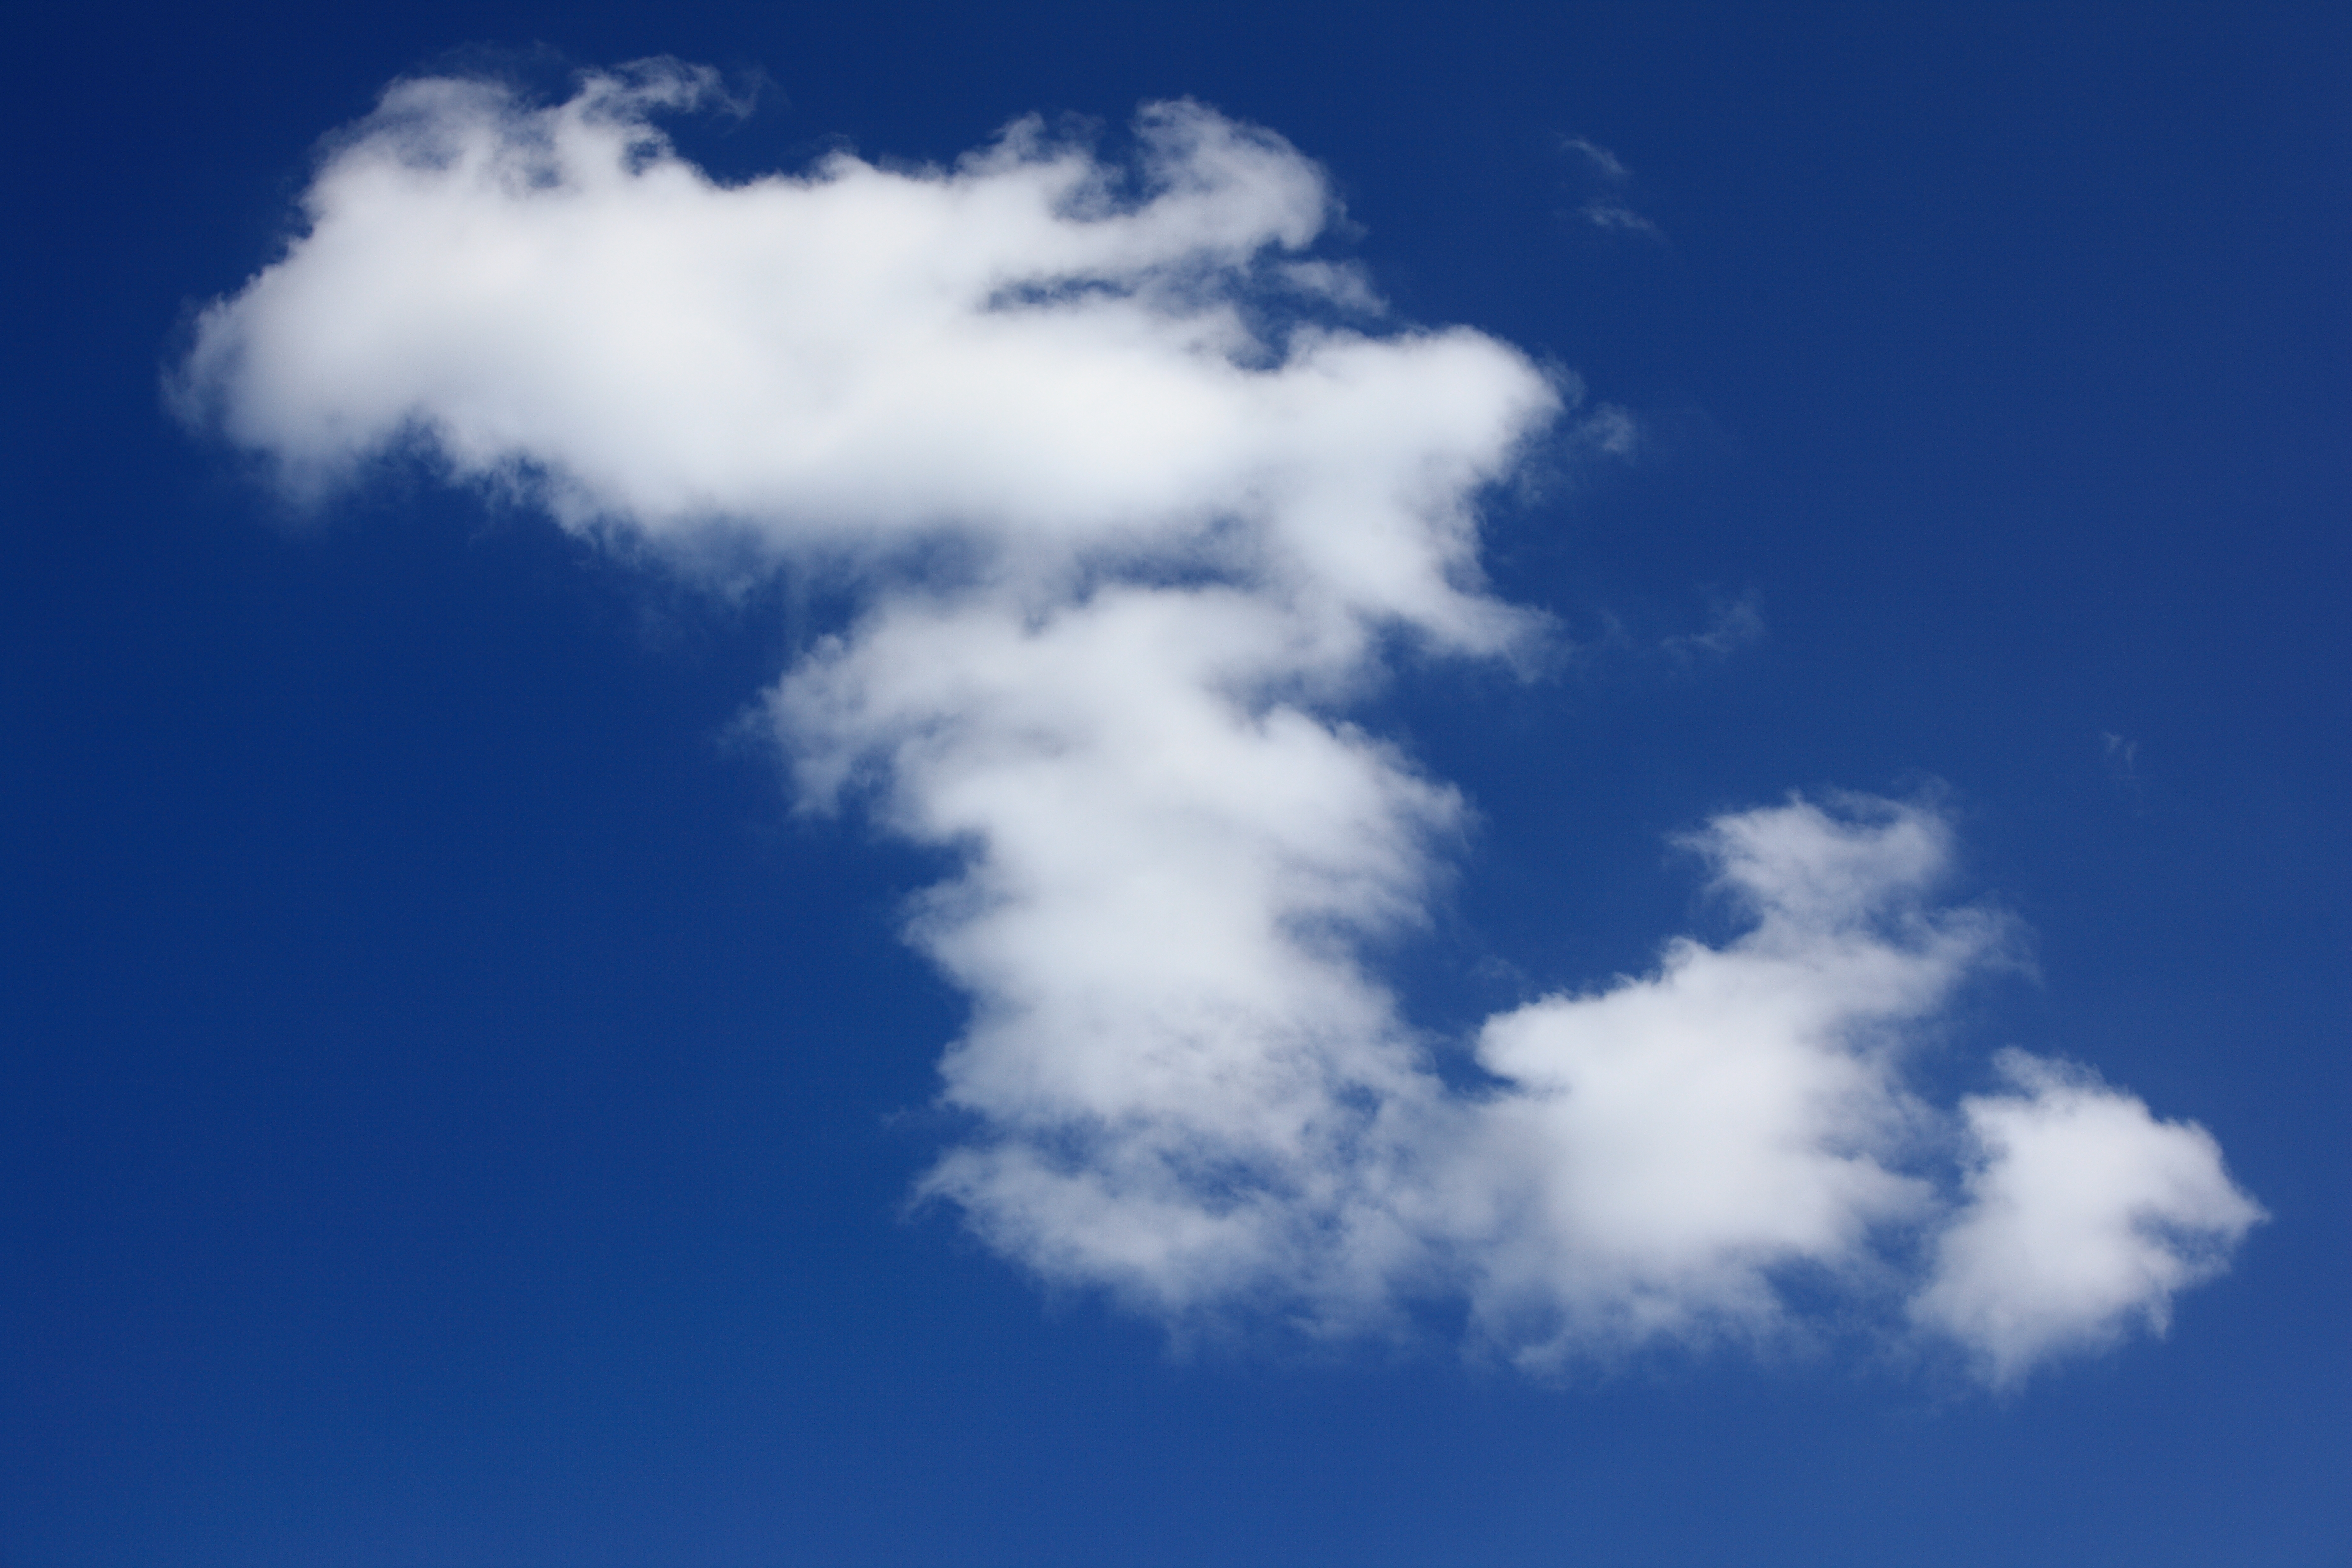
cloud, sky, sunlight, atmosphere, daytime, high, cumulus, blue, clouds, 5d, hires, markii, hi, res, resolution, meteorological phenomenon, atmosphere of earth